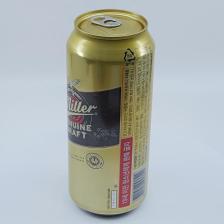
Label: cans